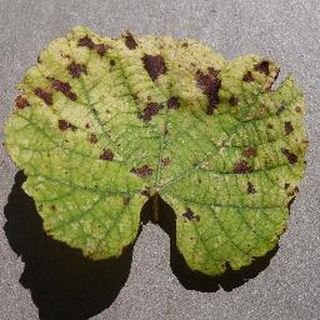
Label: grape_leaf_blight